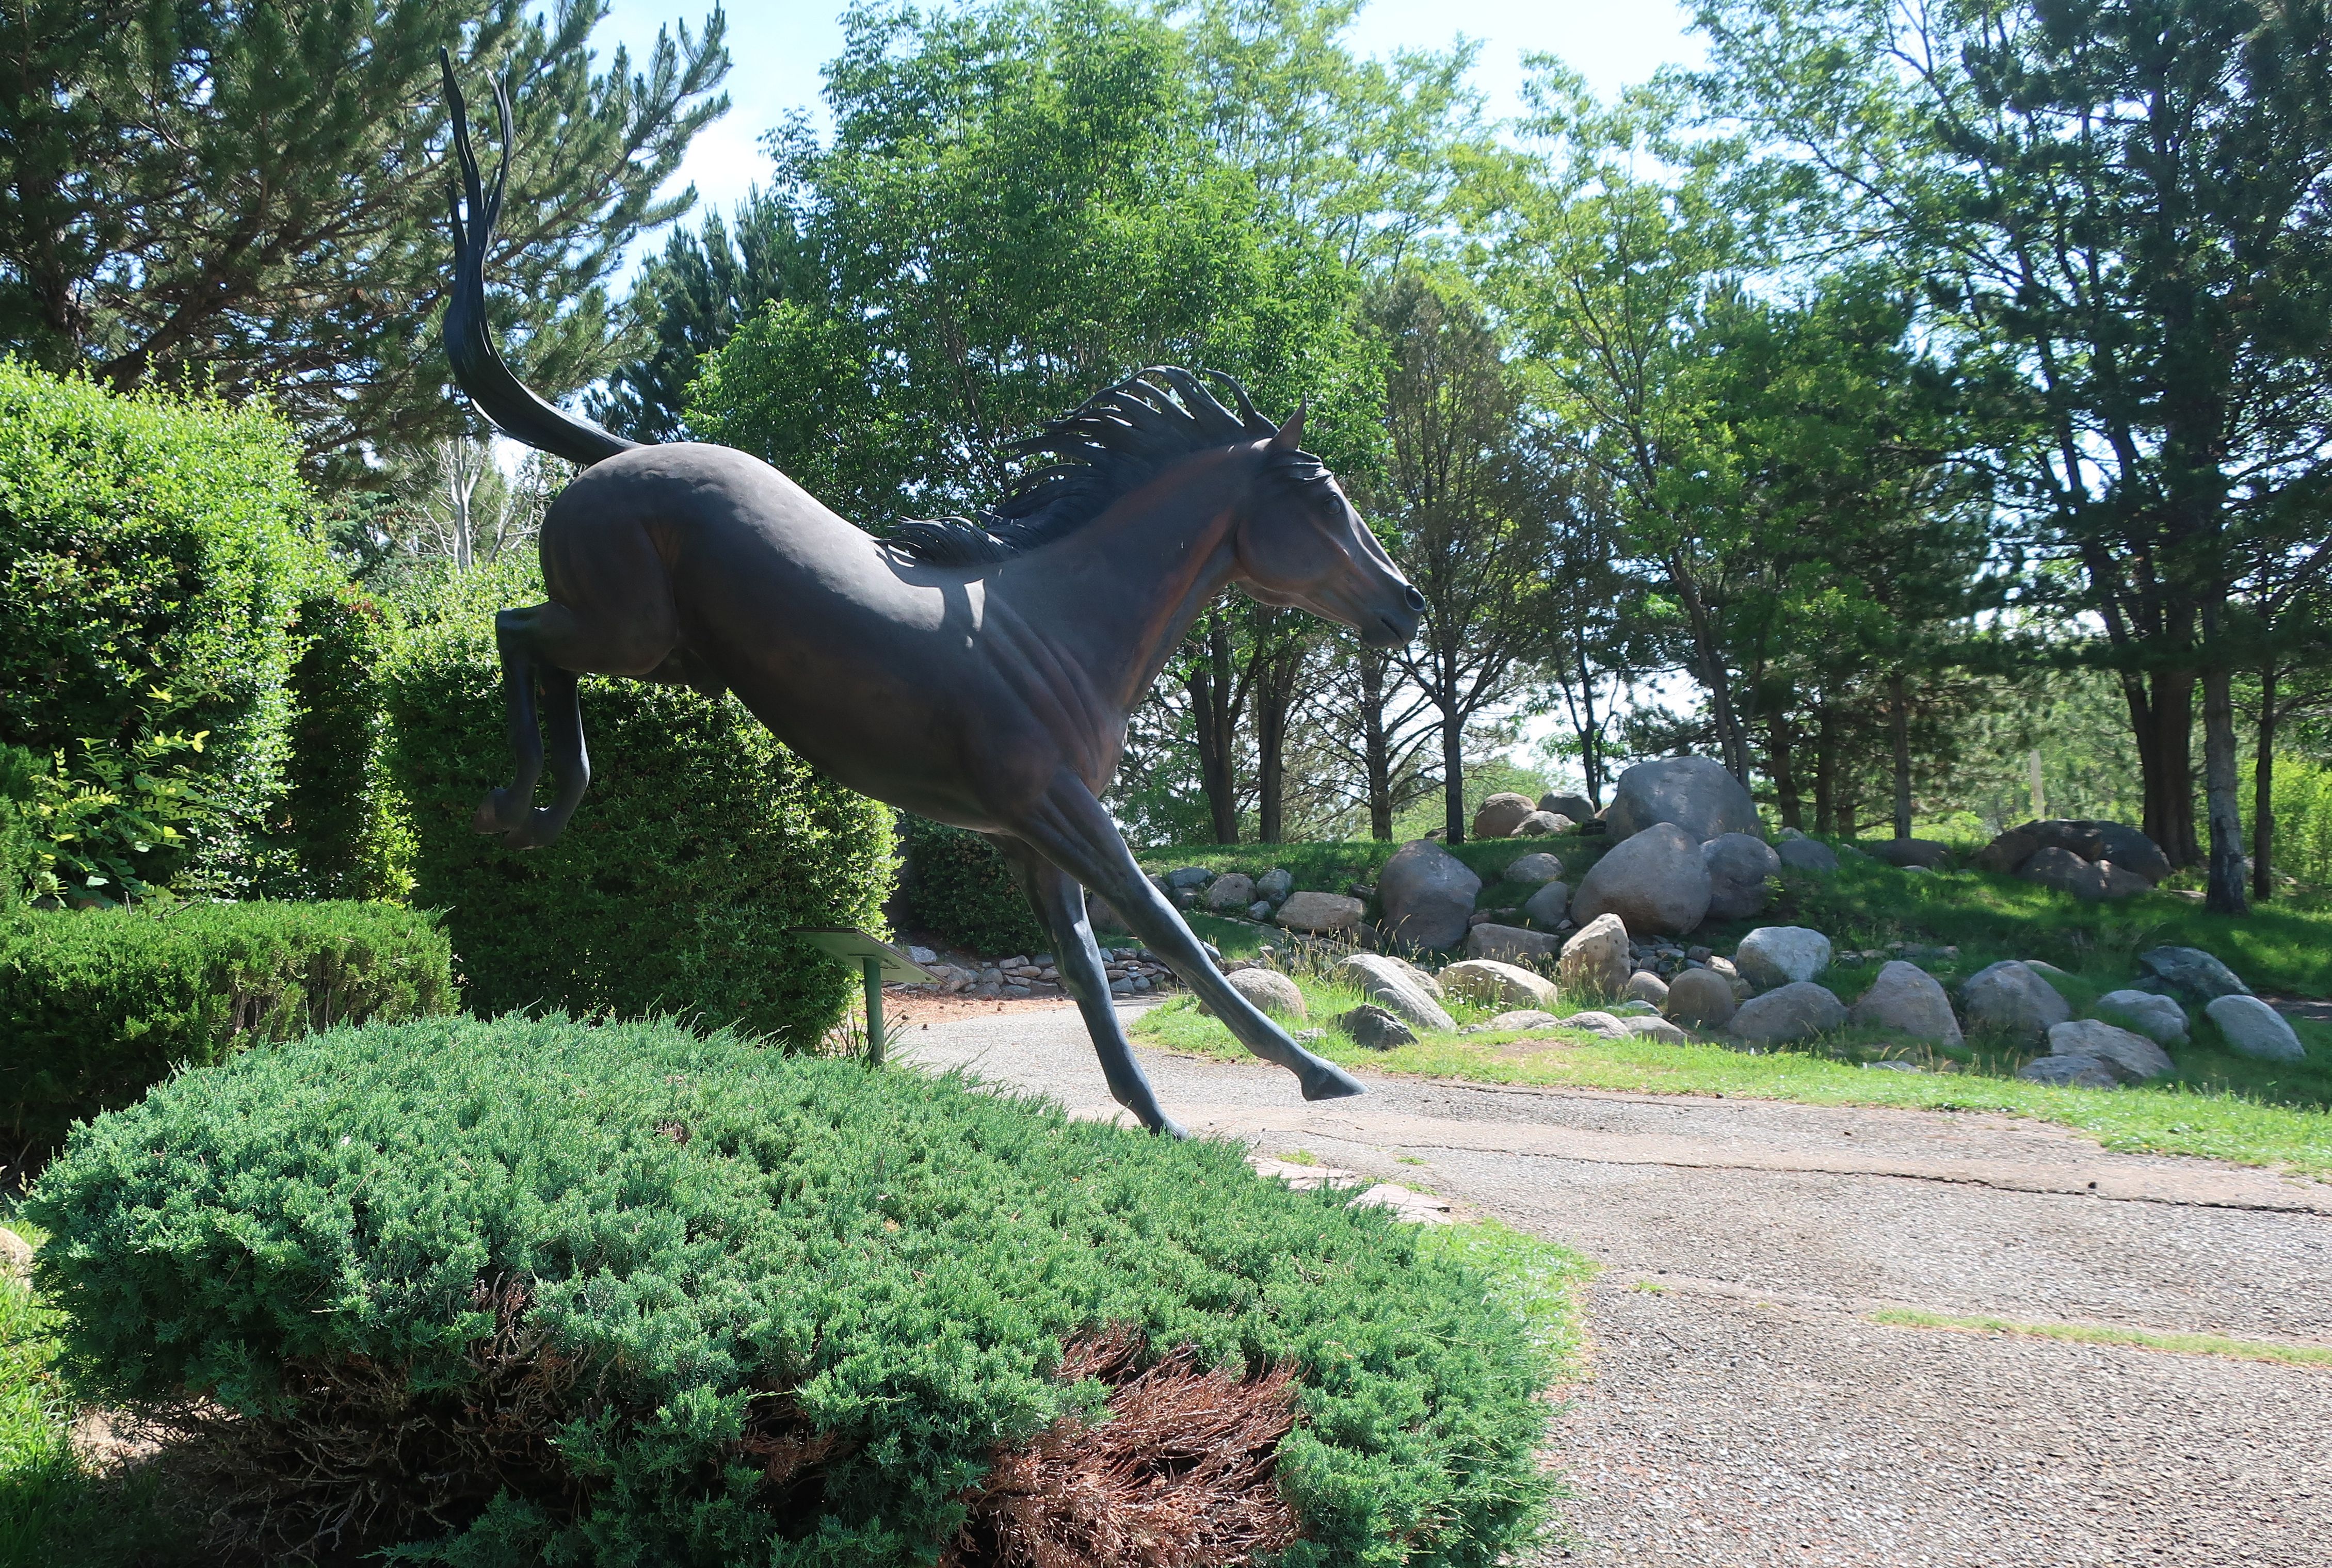
flowers, plant, horse, plant community, mythical creature, tree, sculpture, statue, sky, grass, working animal, groundcover, landscape, dinosaur, art, terrestrial animal, shrub, lawn ornament, Environmental art, tail, velociraptor, hedge, leisure, landscaping, garden, tyrannosaurus, recreation, annual plant, metal, bronze sculpture, mare, stallion, monument, jumping, yard, rock, fictional character, wildlife, mane, soil, woodland, walkway